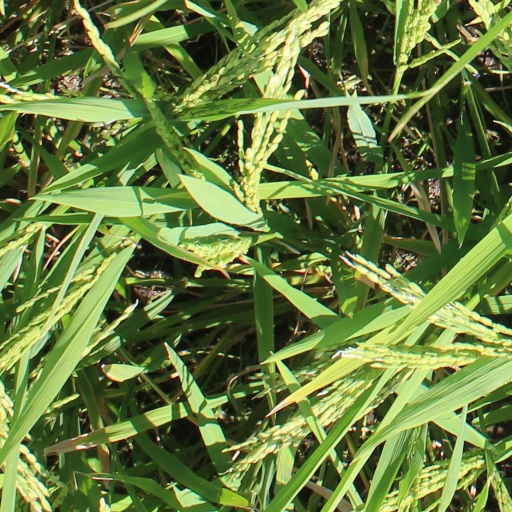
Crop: rice